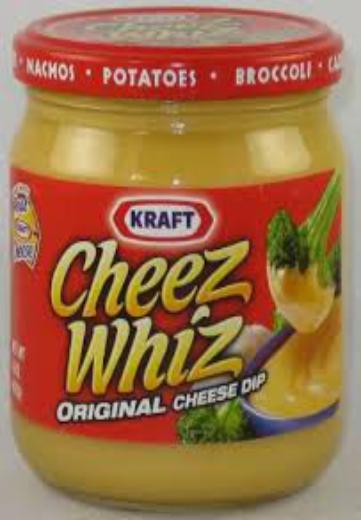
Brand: Cheez Whiz
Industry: Food